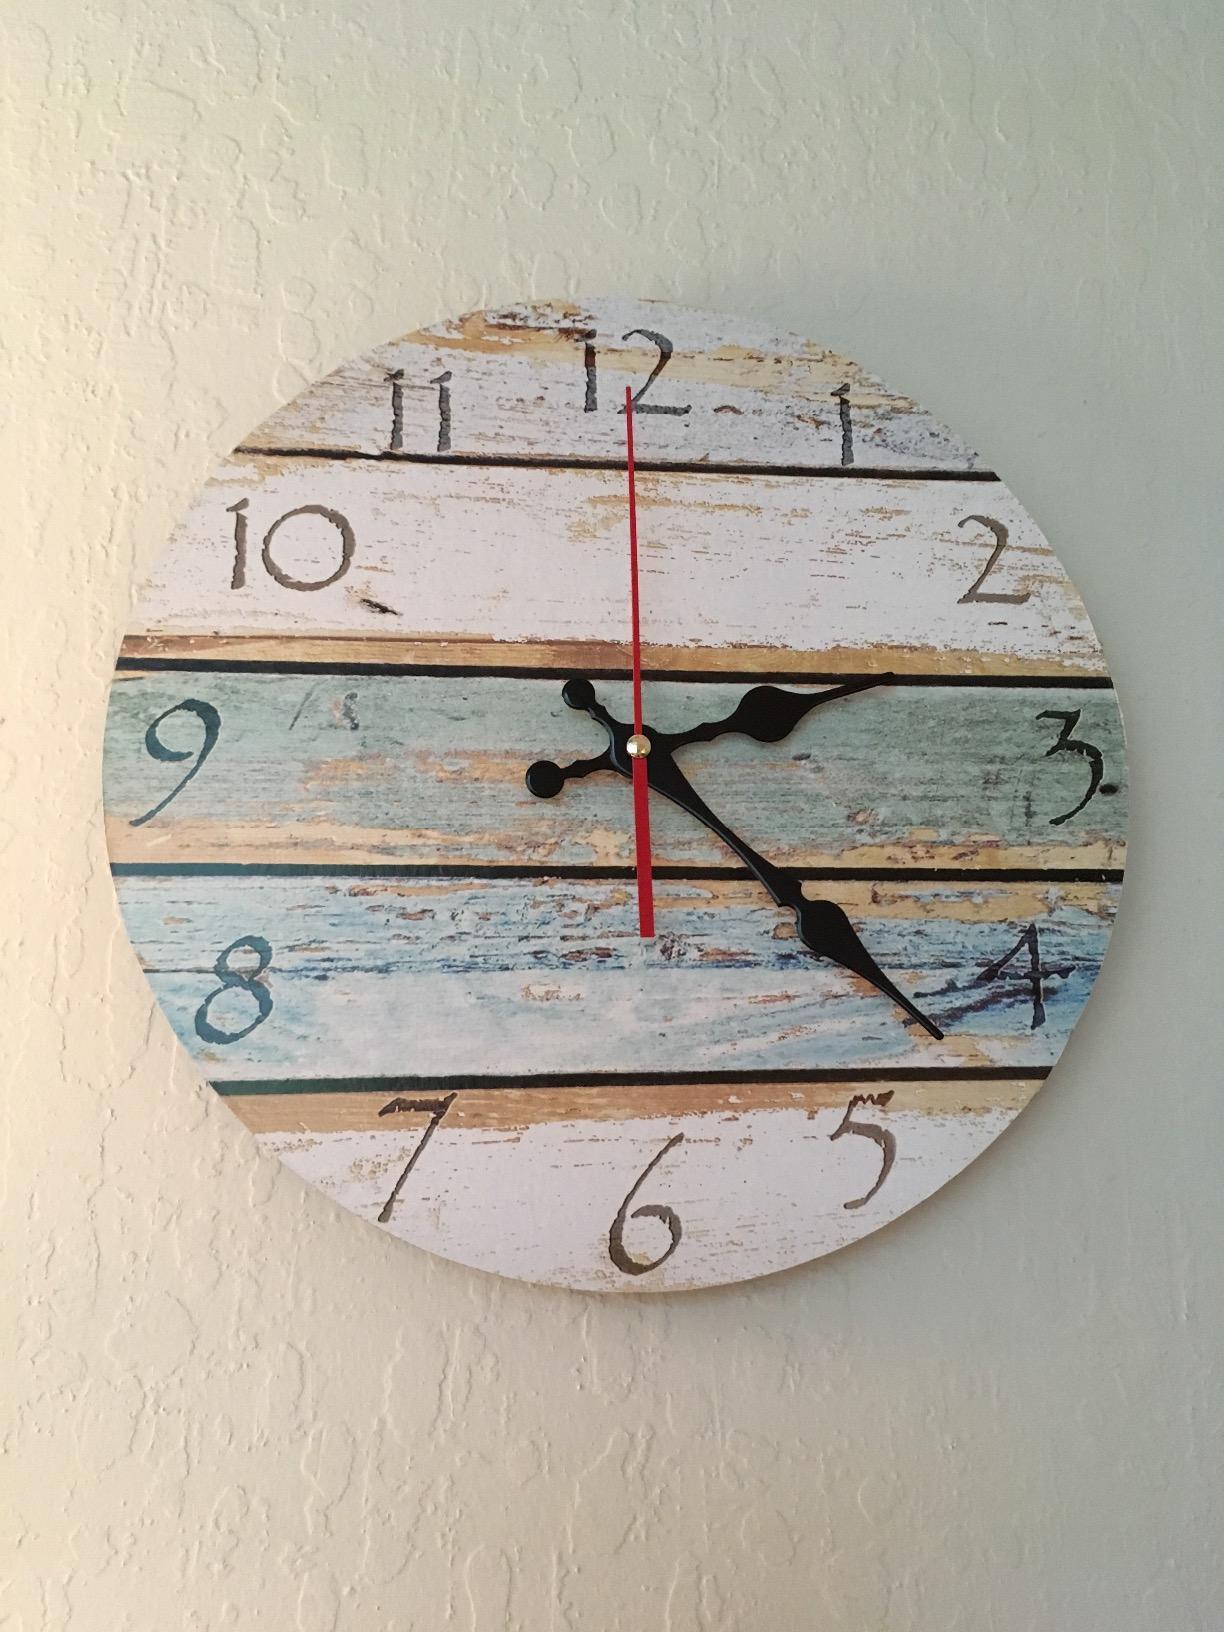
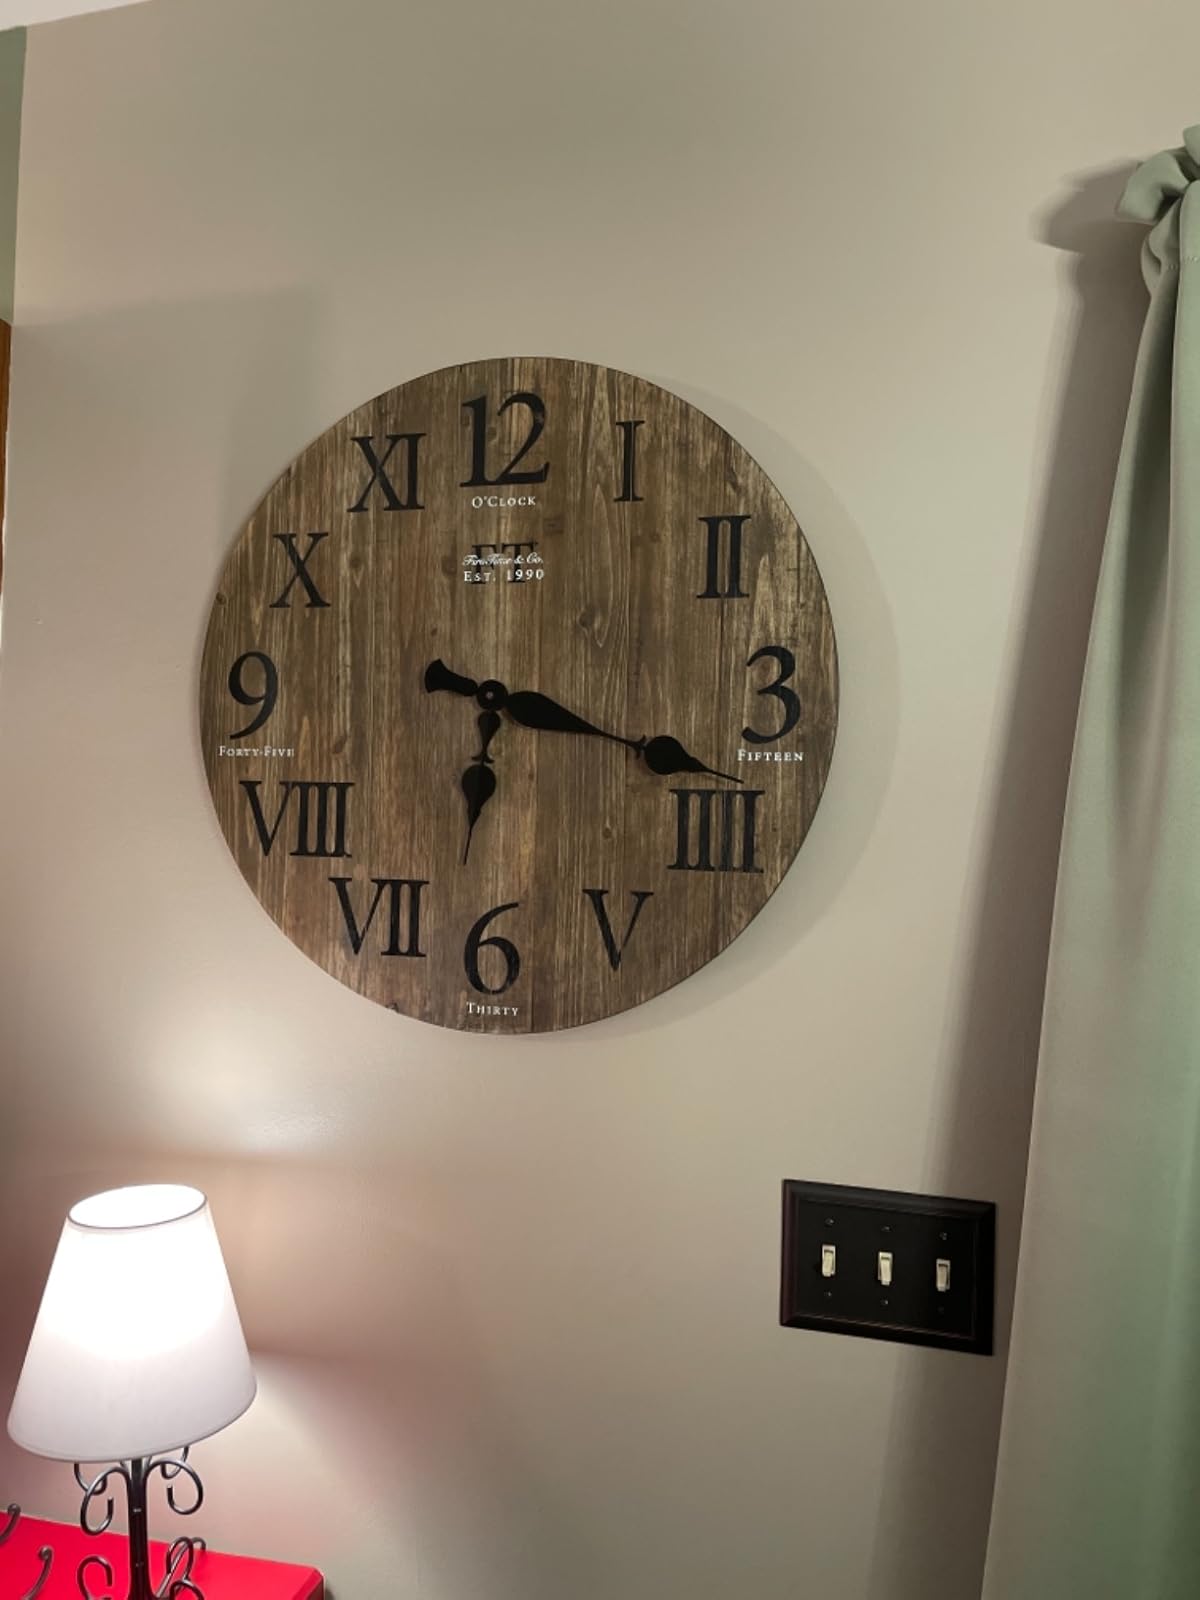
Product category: clock
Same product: no